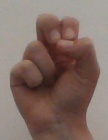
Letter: gaaf